Girò

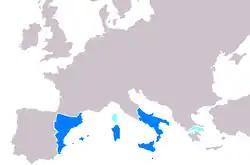
Ampelographers have speculated that the Girò may have originated in northeast Spain and was introduced to Sardinia when both regions were part of the Aragonese Empire.

Wine historians and ampelographers have speculated that the grape has Spanish origins and may have been introduced to the island when it was ruled by the Crown of Aragon. One theory suggest that the grape was brought to Sardinian around the same time that Mazuelo, Graciano and Pascale were introduced.